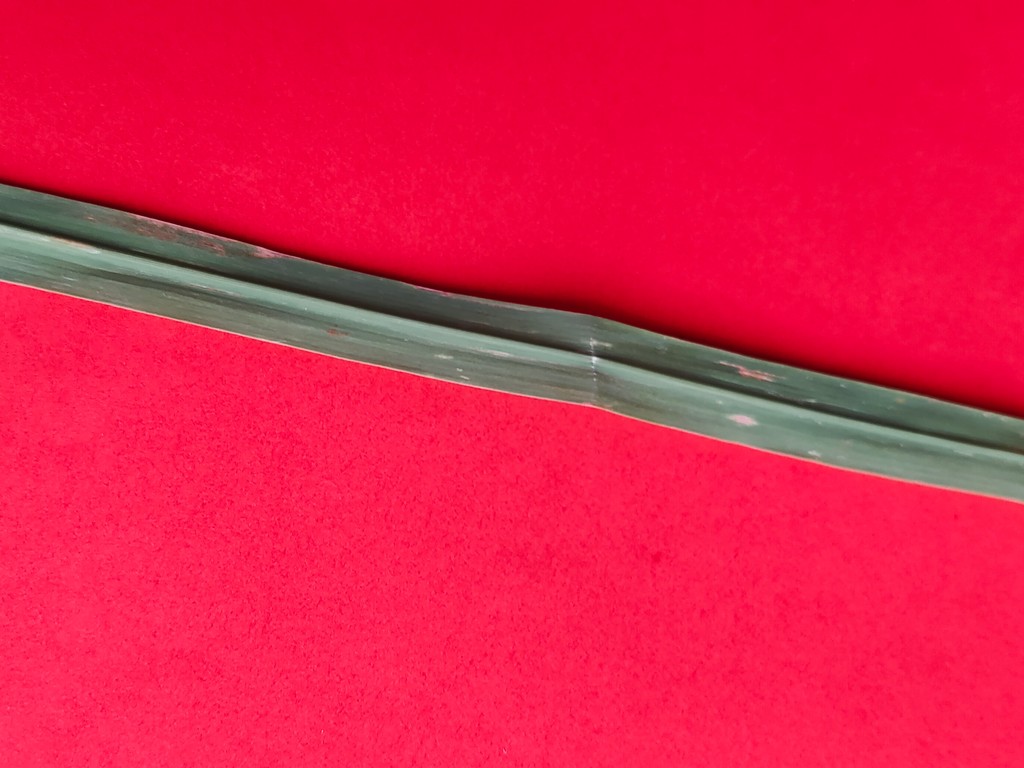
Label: Unhealthy